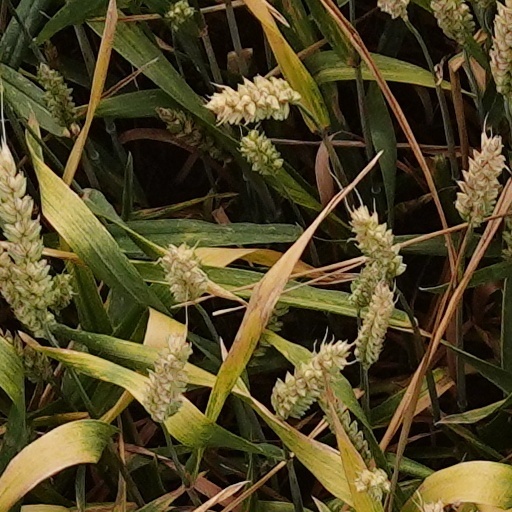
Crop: wheat